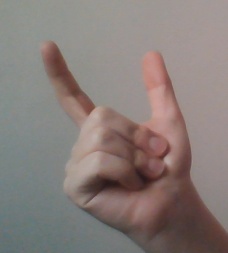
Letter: nun